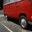
Label: bus